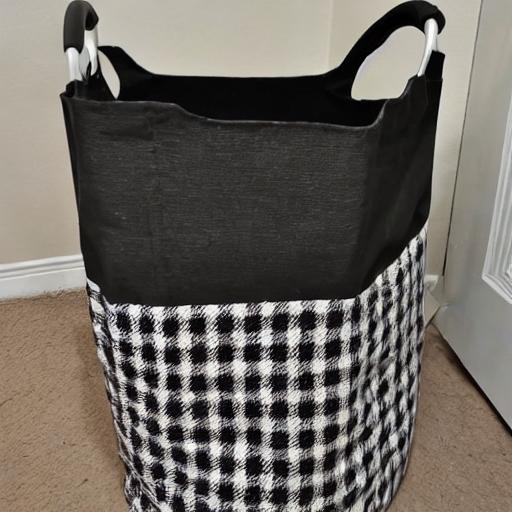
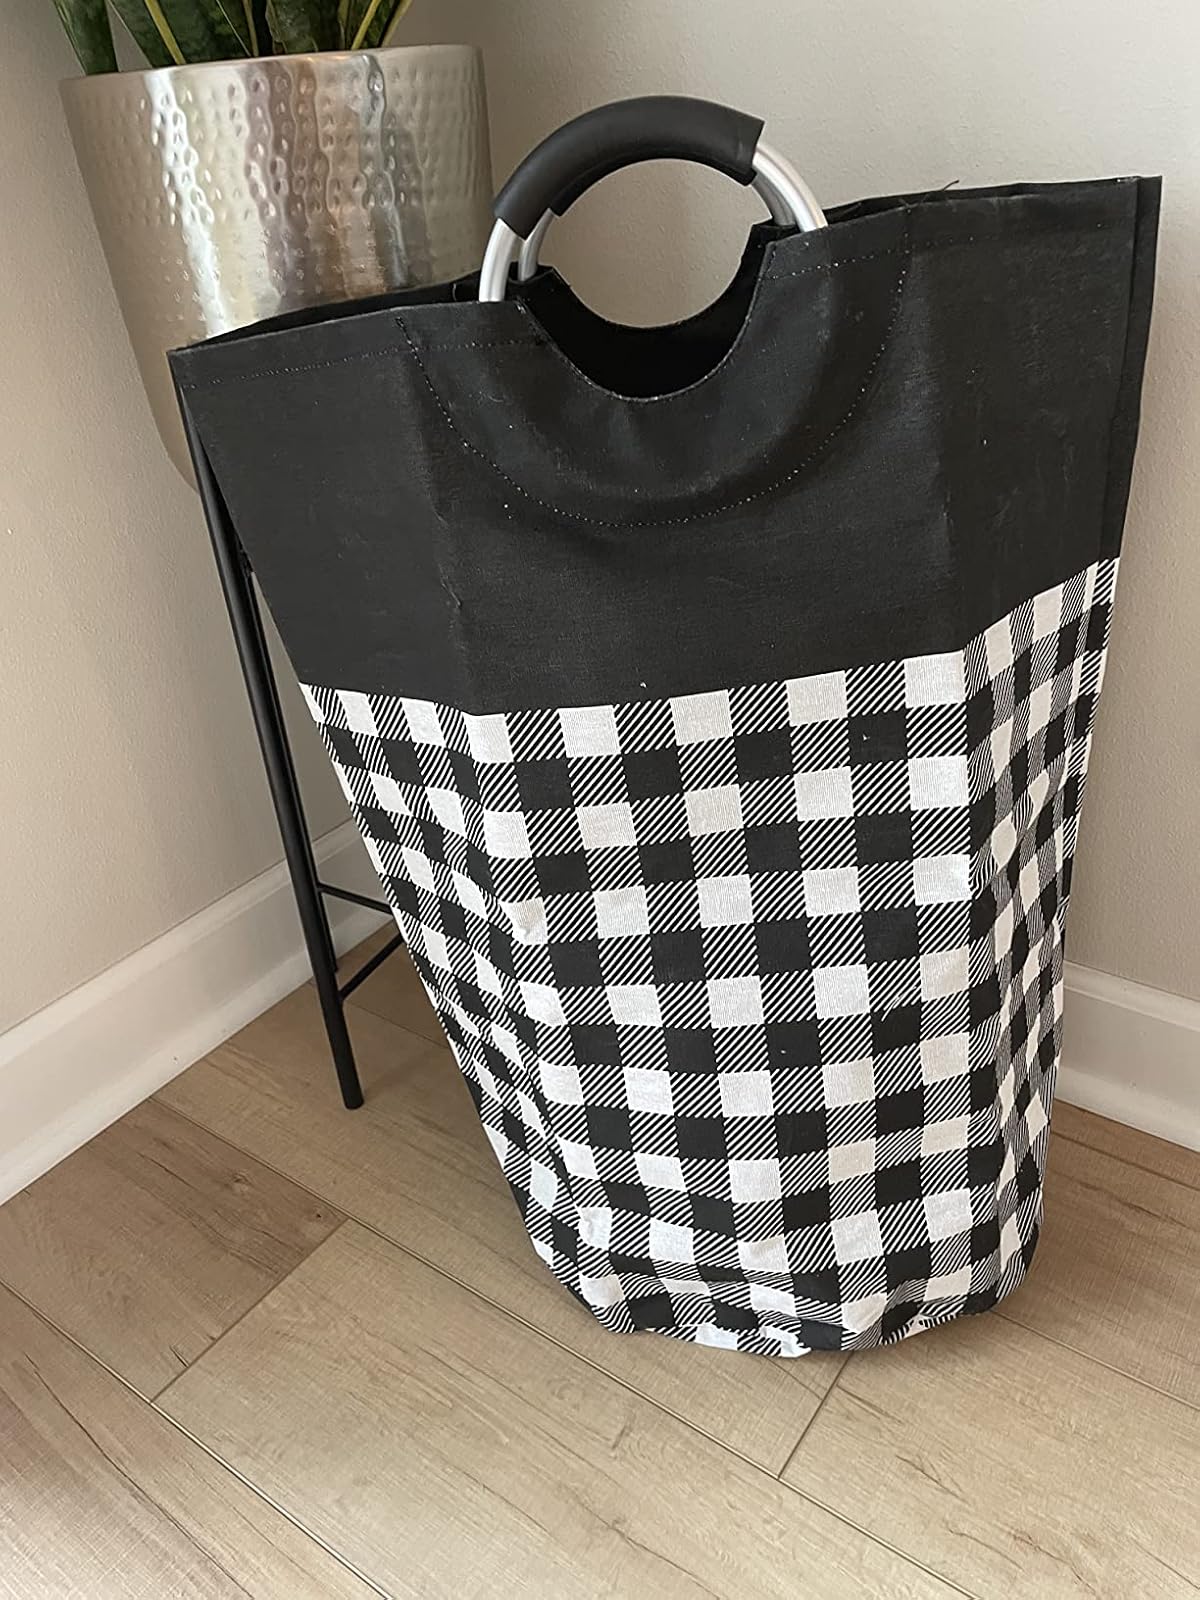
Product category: items_hamper
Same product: no